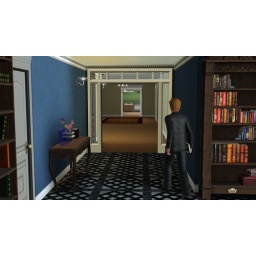
He finds the book he wants and goes to find if anyone else is in the house with him.